Joseph Maltby Bignell

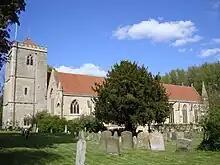
Dorchester Abbey

"Over a period of some forty years" [from 1845]", restoration was carried out on an intermittent basis successively under the direction of four architects: James Cranston, William Butterfield, Sir George Gilbert Scott and Joseph Maltby Bignell" [from 1878 to 1883]. "Scott had earlier employed his pupil, Bignell, as clerk of works at Dorchester" [from 1859].